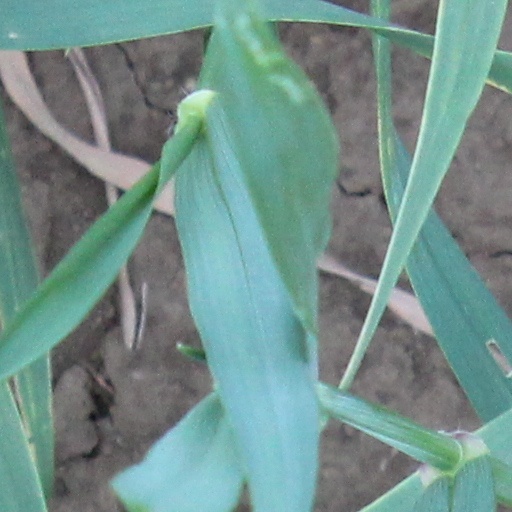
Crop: wheat